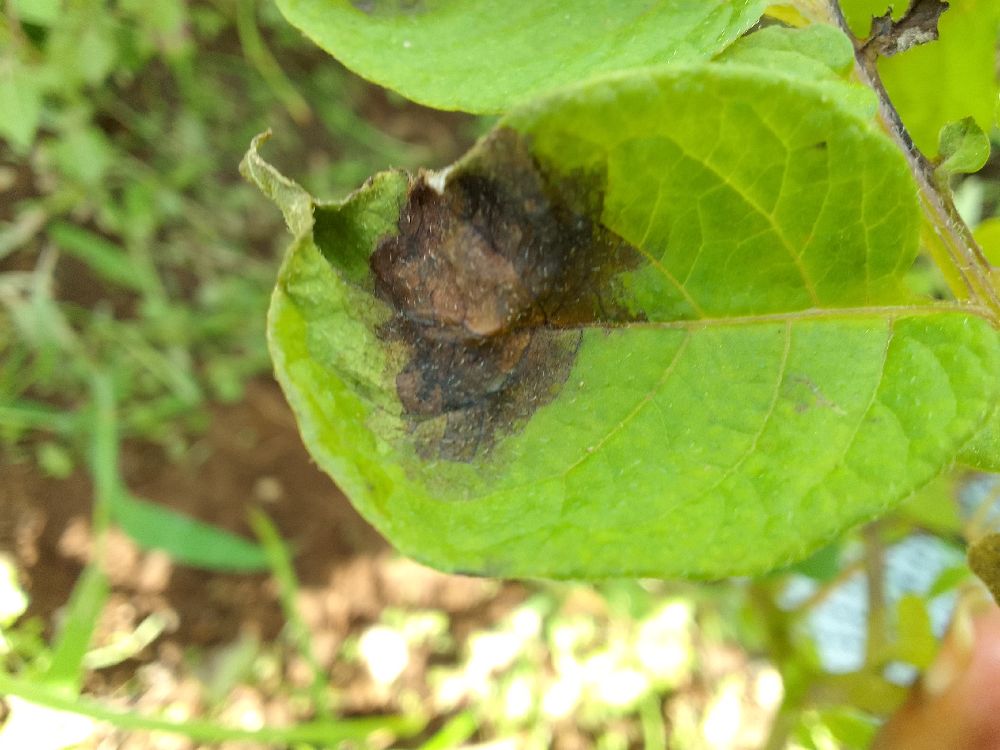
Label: Late blight